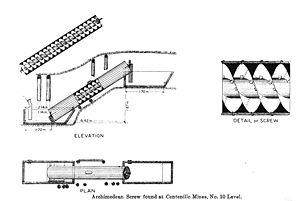
Arkimedesskrue
Romersk skrue anvendt til at fjerne vand fra miner i Spanien.
Arkimedesskruen også kendt som Arkimedessnegl, Arkimedes' skrue eller skruepumpen er en maskine, som længe har været anvendt til at pumpe vand op fra et lavere liggende niveau til kunstvandingsgrøfter. Den er en af adskillige opfindelser og opdagelser, som traditionelt tilskrives Arkimedes, som levede i det 3. århundrede f.Kr..